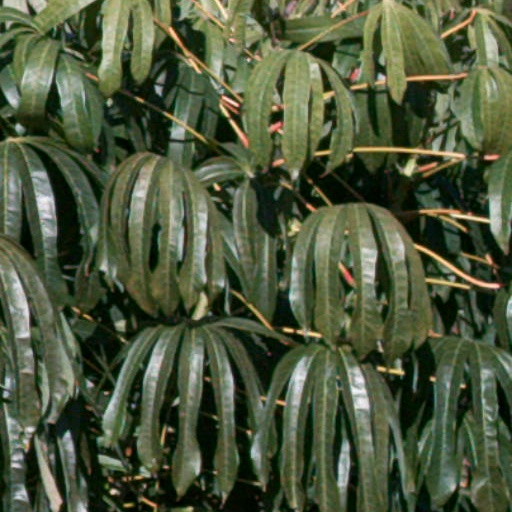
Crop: cassava